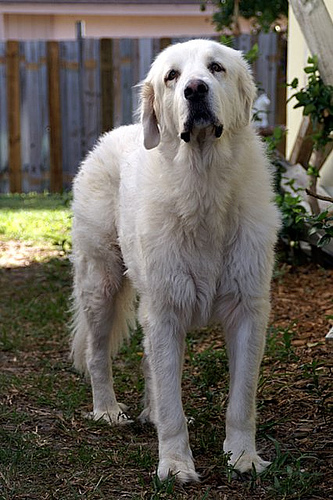
Breed: great pyrenees